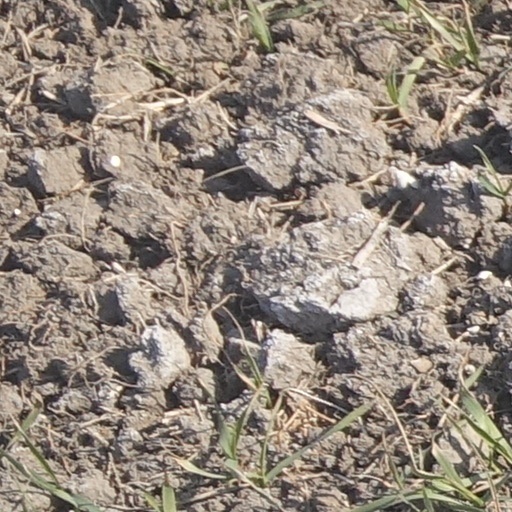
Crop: wheat